The Real Blac Chyna

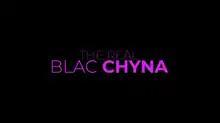

The Real Blac Chyna is a reality television series starring Blac Chyna. It premiered on July 14, 2019, on Zeus Network. The show ended on October 6, 2019.